Benjamin S. Grossberg

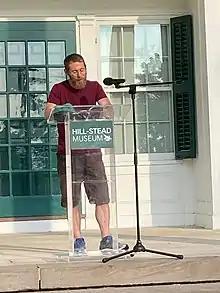
Benjamin S. Grossberg

Grossberg is the director of creative writing at the University of Hartford and was a professor of literature and creative writing at Antioch College. He is the advisor to the student run literary journal, Aerie. He was the winner of the Lambda Literary Award for Gay Poetry in 2009.